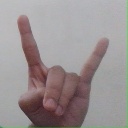
अक्षर: श